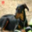
Label: dog